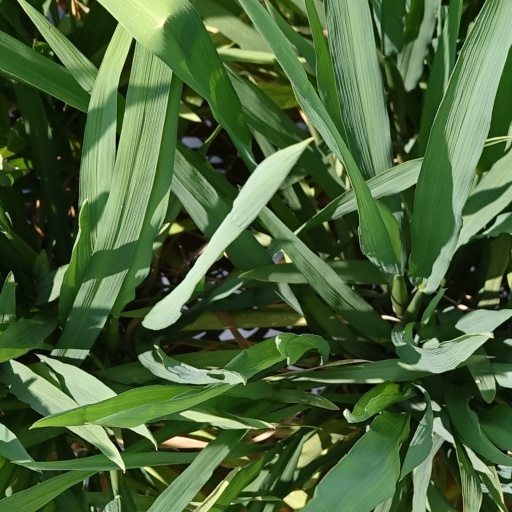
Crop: rice